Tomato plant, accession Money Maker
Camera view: bottom (45 deg); turntable rotation: 0 degrees
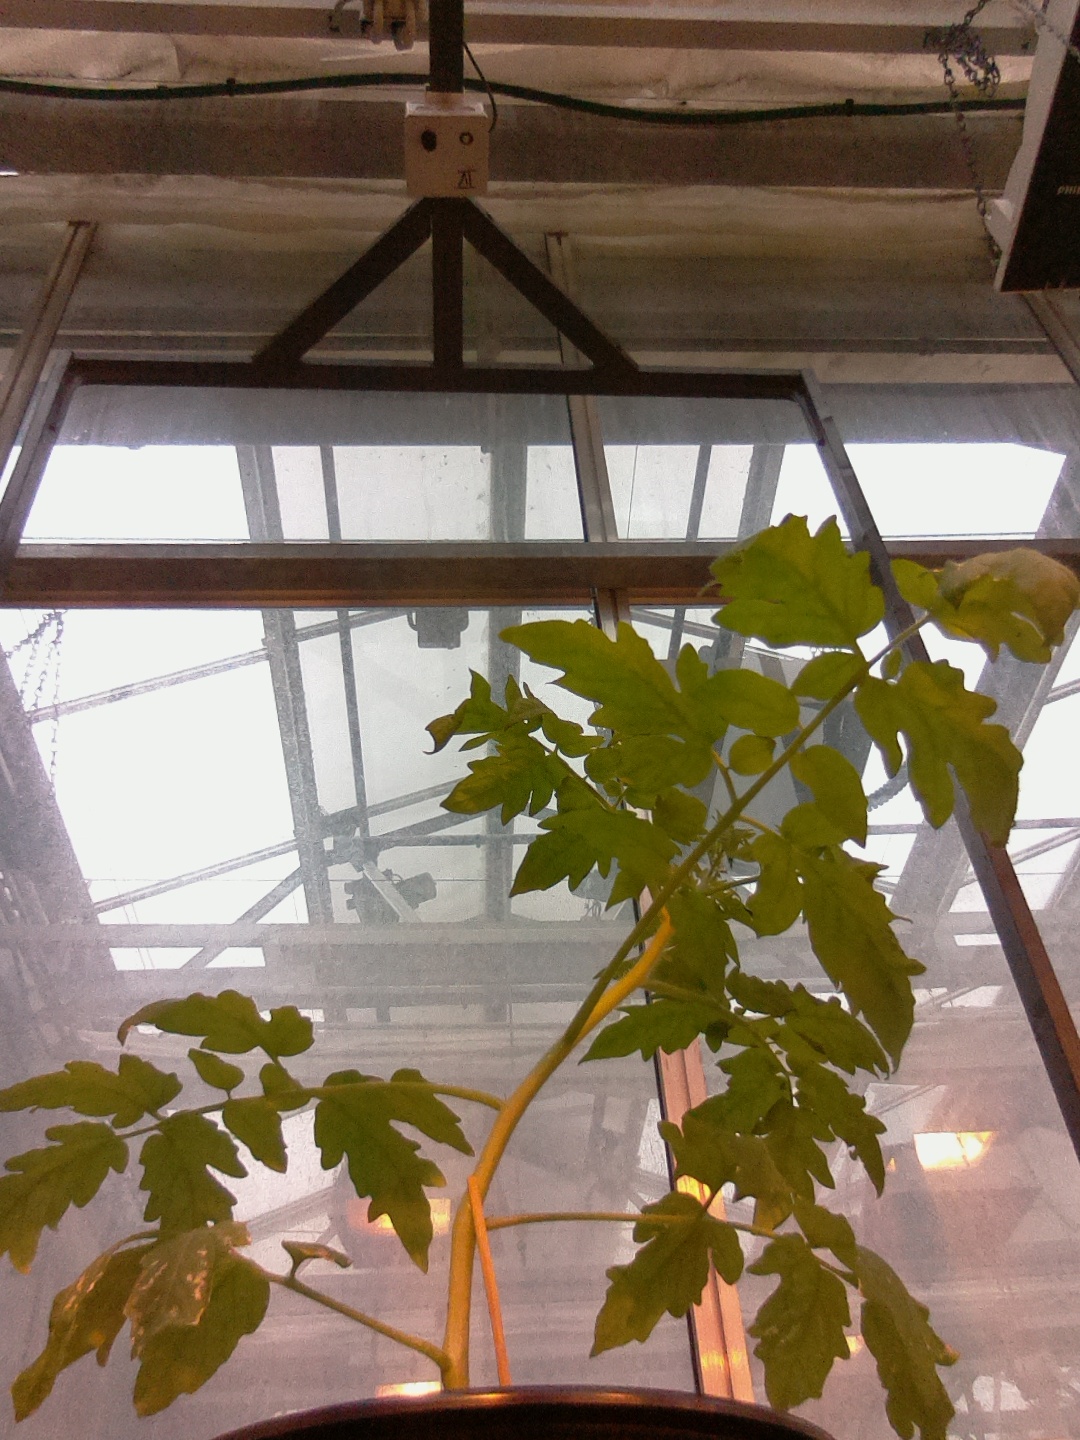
BBCH growth stage 13: 6 of true leaves visible